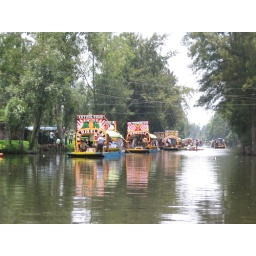
The very colourful nature of the boats on the river begin to dispel the illusion for me that I'm in Stratford.